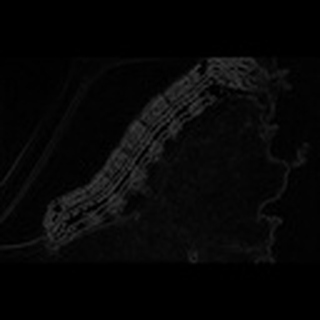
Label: cotton_army_worm